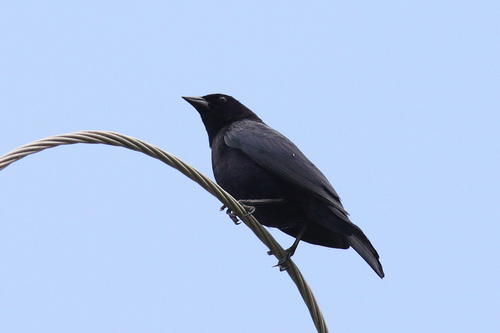
an all black bird with a pointy black bill, and puffy chest.
the bird has a distinct black overall color, ranging from it's bill, head, belly, coverts and all the way to it's retrices.
a medium sized bird with black wings, and a flat bill
this entirely black bird is small with a short, pointed bill.
this bird is black in color with a black beak, and black eye rings.
this bird is all black and has a very short beak.
this bird is mainlly black, its a little bigger than a small bird and has a black beak.
this particular bird has a belly that is all black
this bird is a not so small bird that is totally black.
this bird is black with blue and has a long, pointy beak.
Species: Shiny Cowbird